Zimmerman School

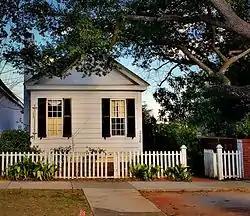

The Zimmerman School is a historic school building located at Columbia, South Carolina. It was built in 1848, and is a small Greek Revival style one-story clapboard building with a gable roof. The school was built by Charles and Hannah Zimmerman, who operated it from 1848 to 1870, and also built the neighboring Zimmerman House.